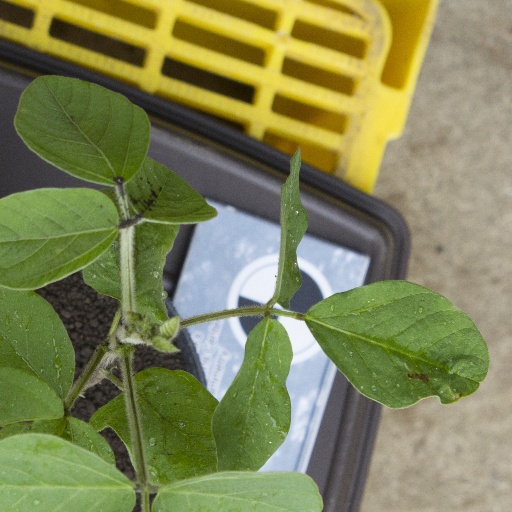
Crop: soybean